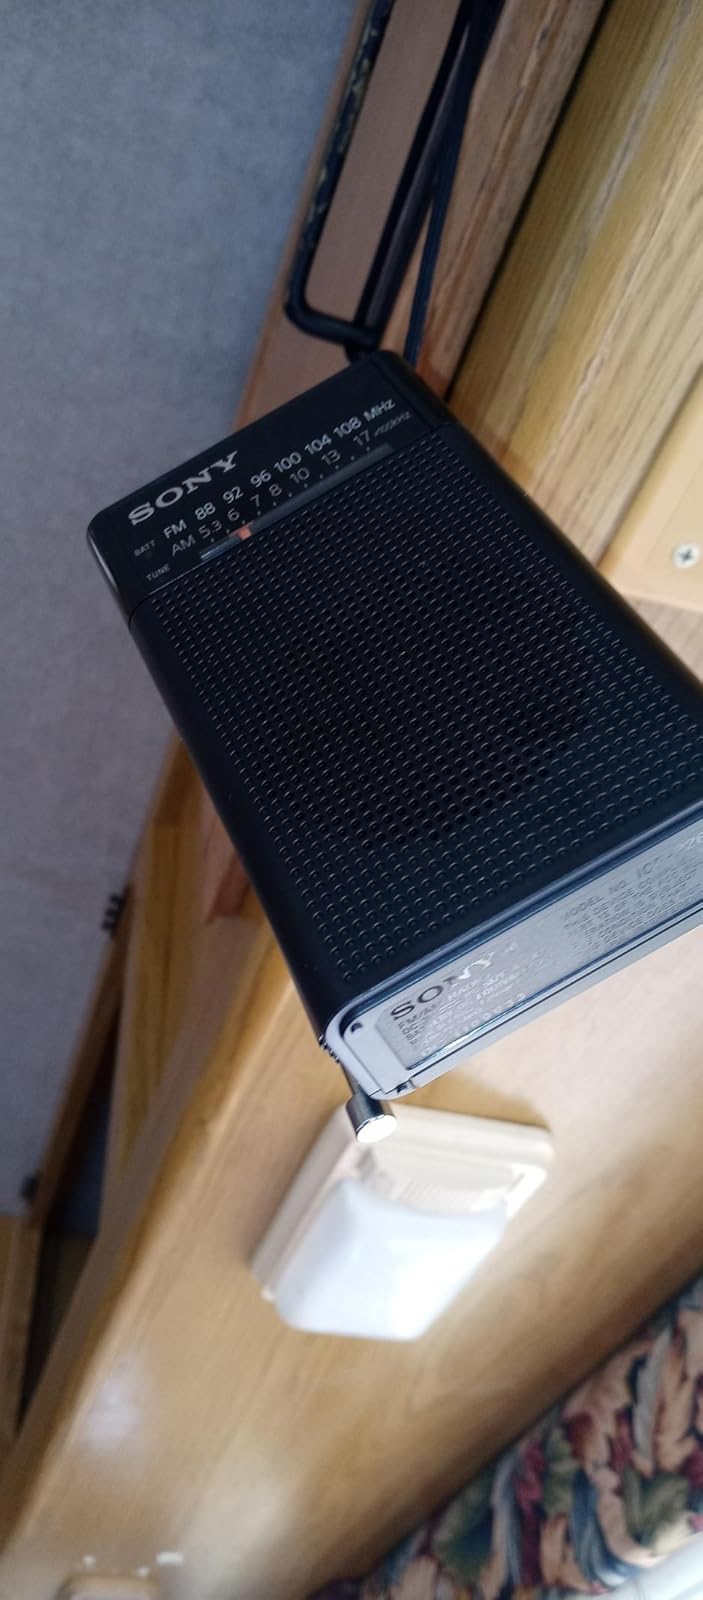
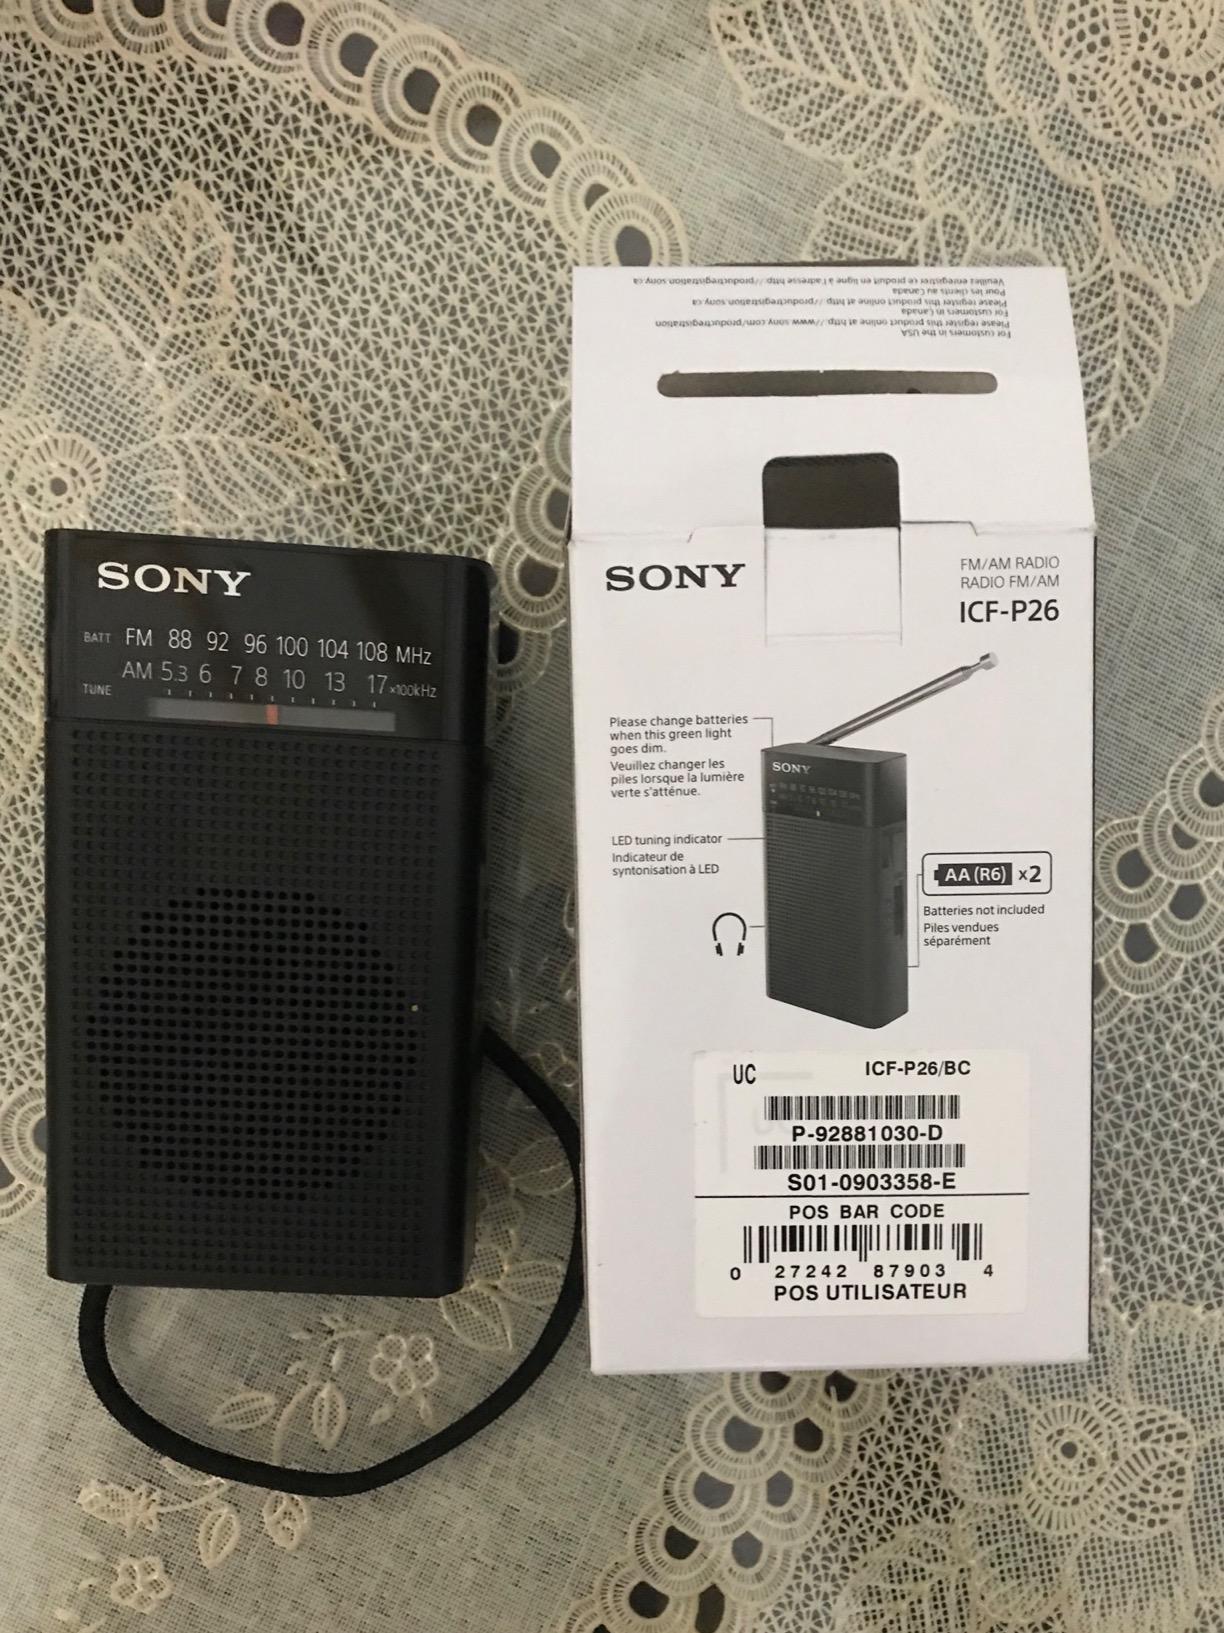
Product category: radio
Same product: yes